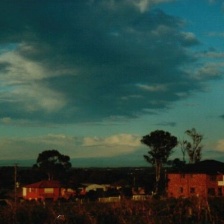
Cloud type: Stratocumulus